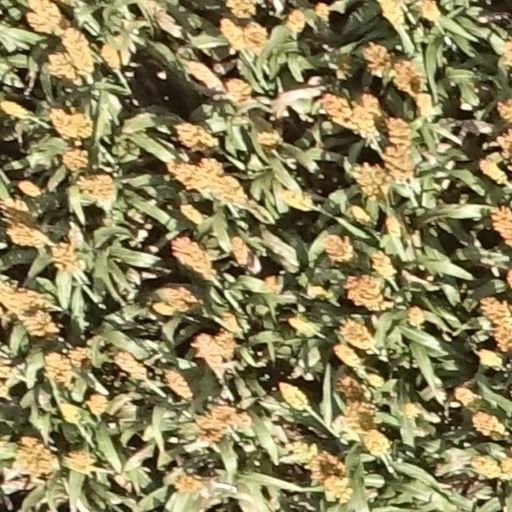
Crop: sorghum